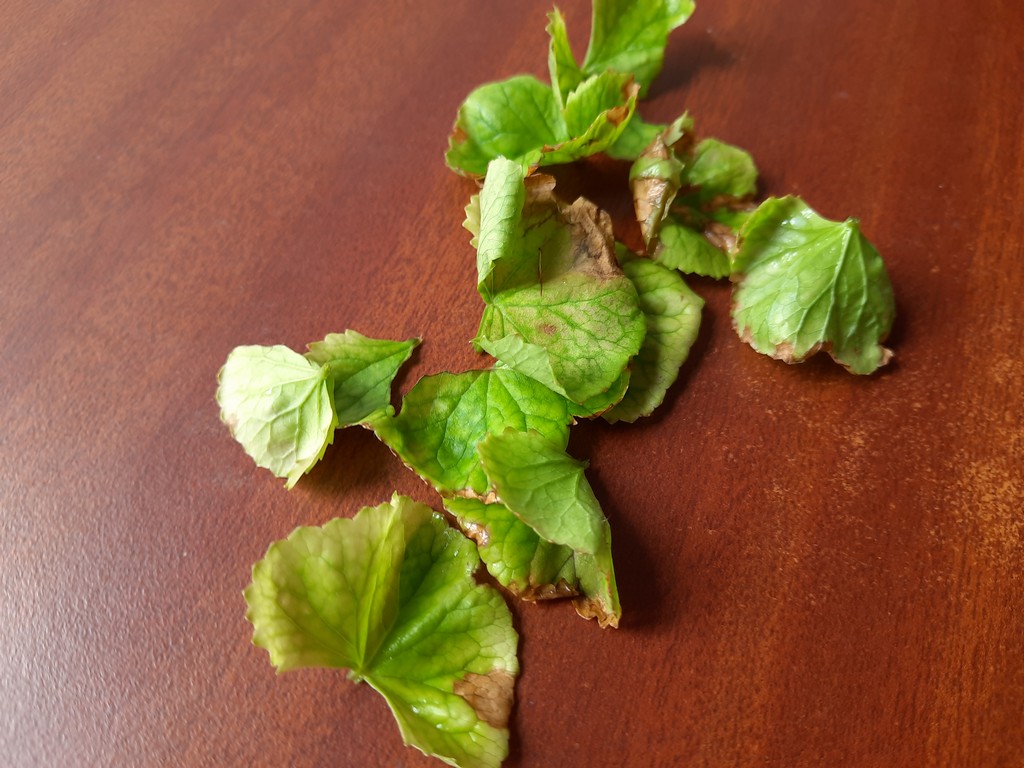
Label: Unhealthy